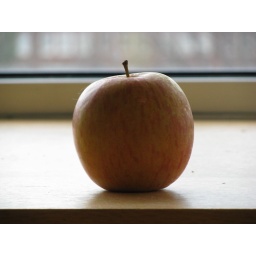
An apple takes in the view from a window in my department at work.